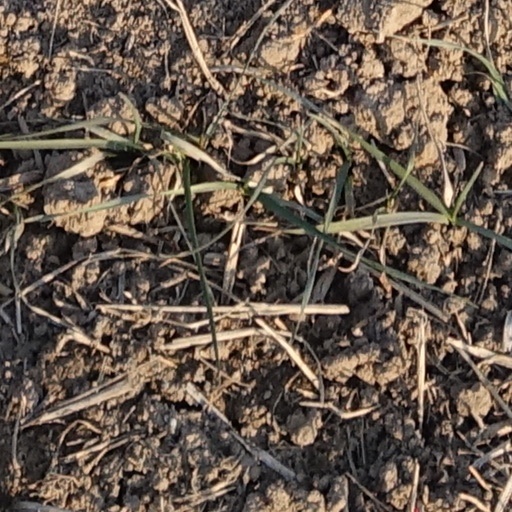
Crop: wheat